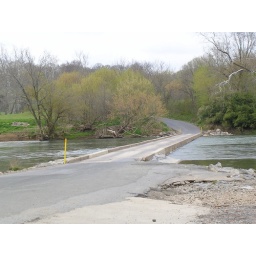
Almost flooded low water bridge on Morgan Ford Rd. in Front Royal, VA